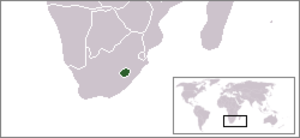
Une exclave est, en géographie humaine, un morceau de terre sous souveraineté d'un pays du territoire principal duquel il est séparé par un ou plusieurs pays ou mers.
Les droits LGBT au Lesotho font l'objet d'une faible reconnaissance, mais aussi d'une acceptation assez récente.
François Coillard est un missionnaire protestant envoyé par la Société des missions évangéliques de Paris au Basutoland en renfort d'une première équipe installée depuis 1830. Il est surtout connu comme fondateur de la « mission au Zambèze » au Barotseland, région située aujourd'hui en Zambie.